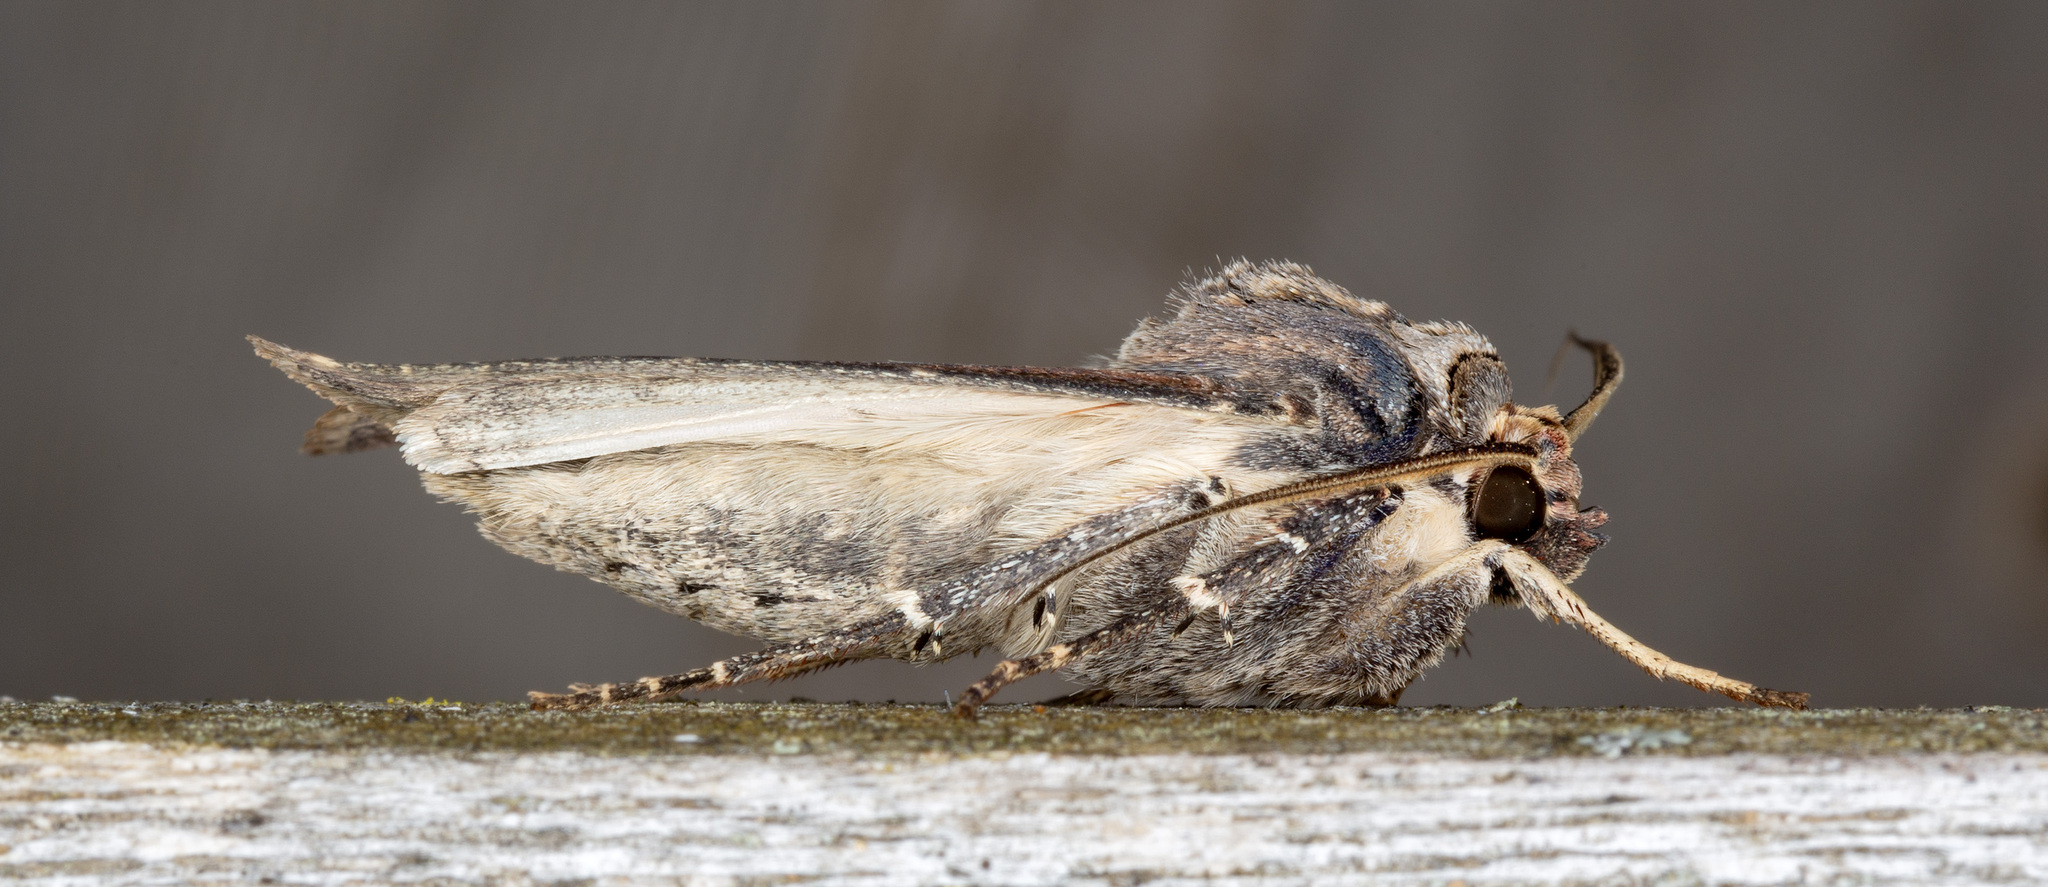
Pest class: cutworms